Cherbourg

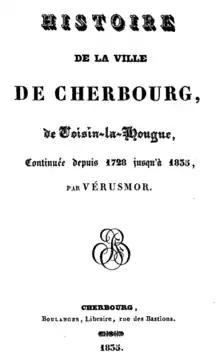
"History of the city of Cherbourg", by Voisin La Hougue, continued from 1728 until 1835 by Vérusmor (1835)

Cherbourg Harbour is the largest artificial harbour of the world. Begun in 1783, the central wall was completed in 1853 and equipped with three forts in 1860. Built from the coast, the offshore seawall is long, with an average width of at its base and at its peak, and a height of . The three sea walls cover over combined.